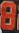
Number: 8